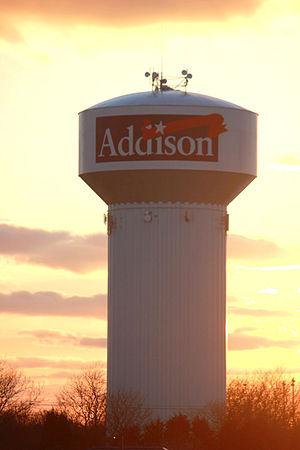
Addison est un village du comté de DuPage dans l'Illinois, aux États-Unis. Le village est incorporé le 9 janvier 1885. Addison est situé au nord du comté et au sud-ouest de l'aéroport international O'Hare de Chicago.